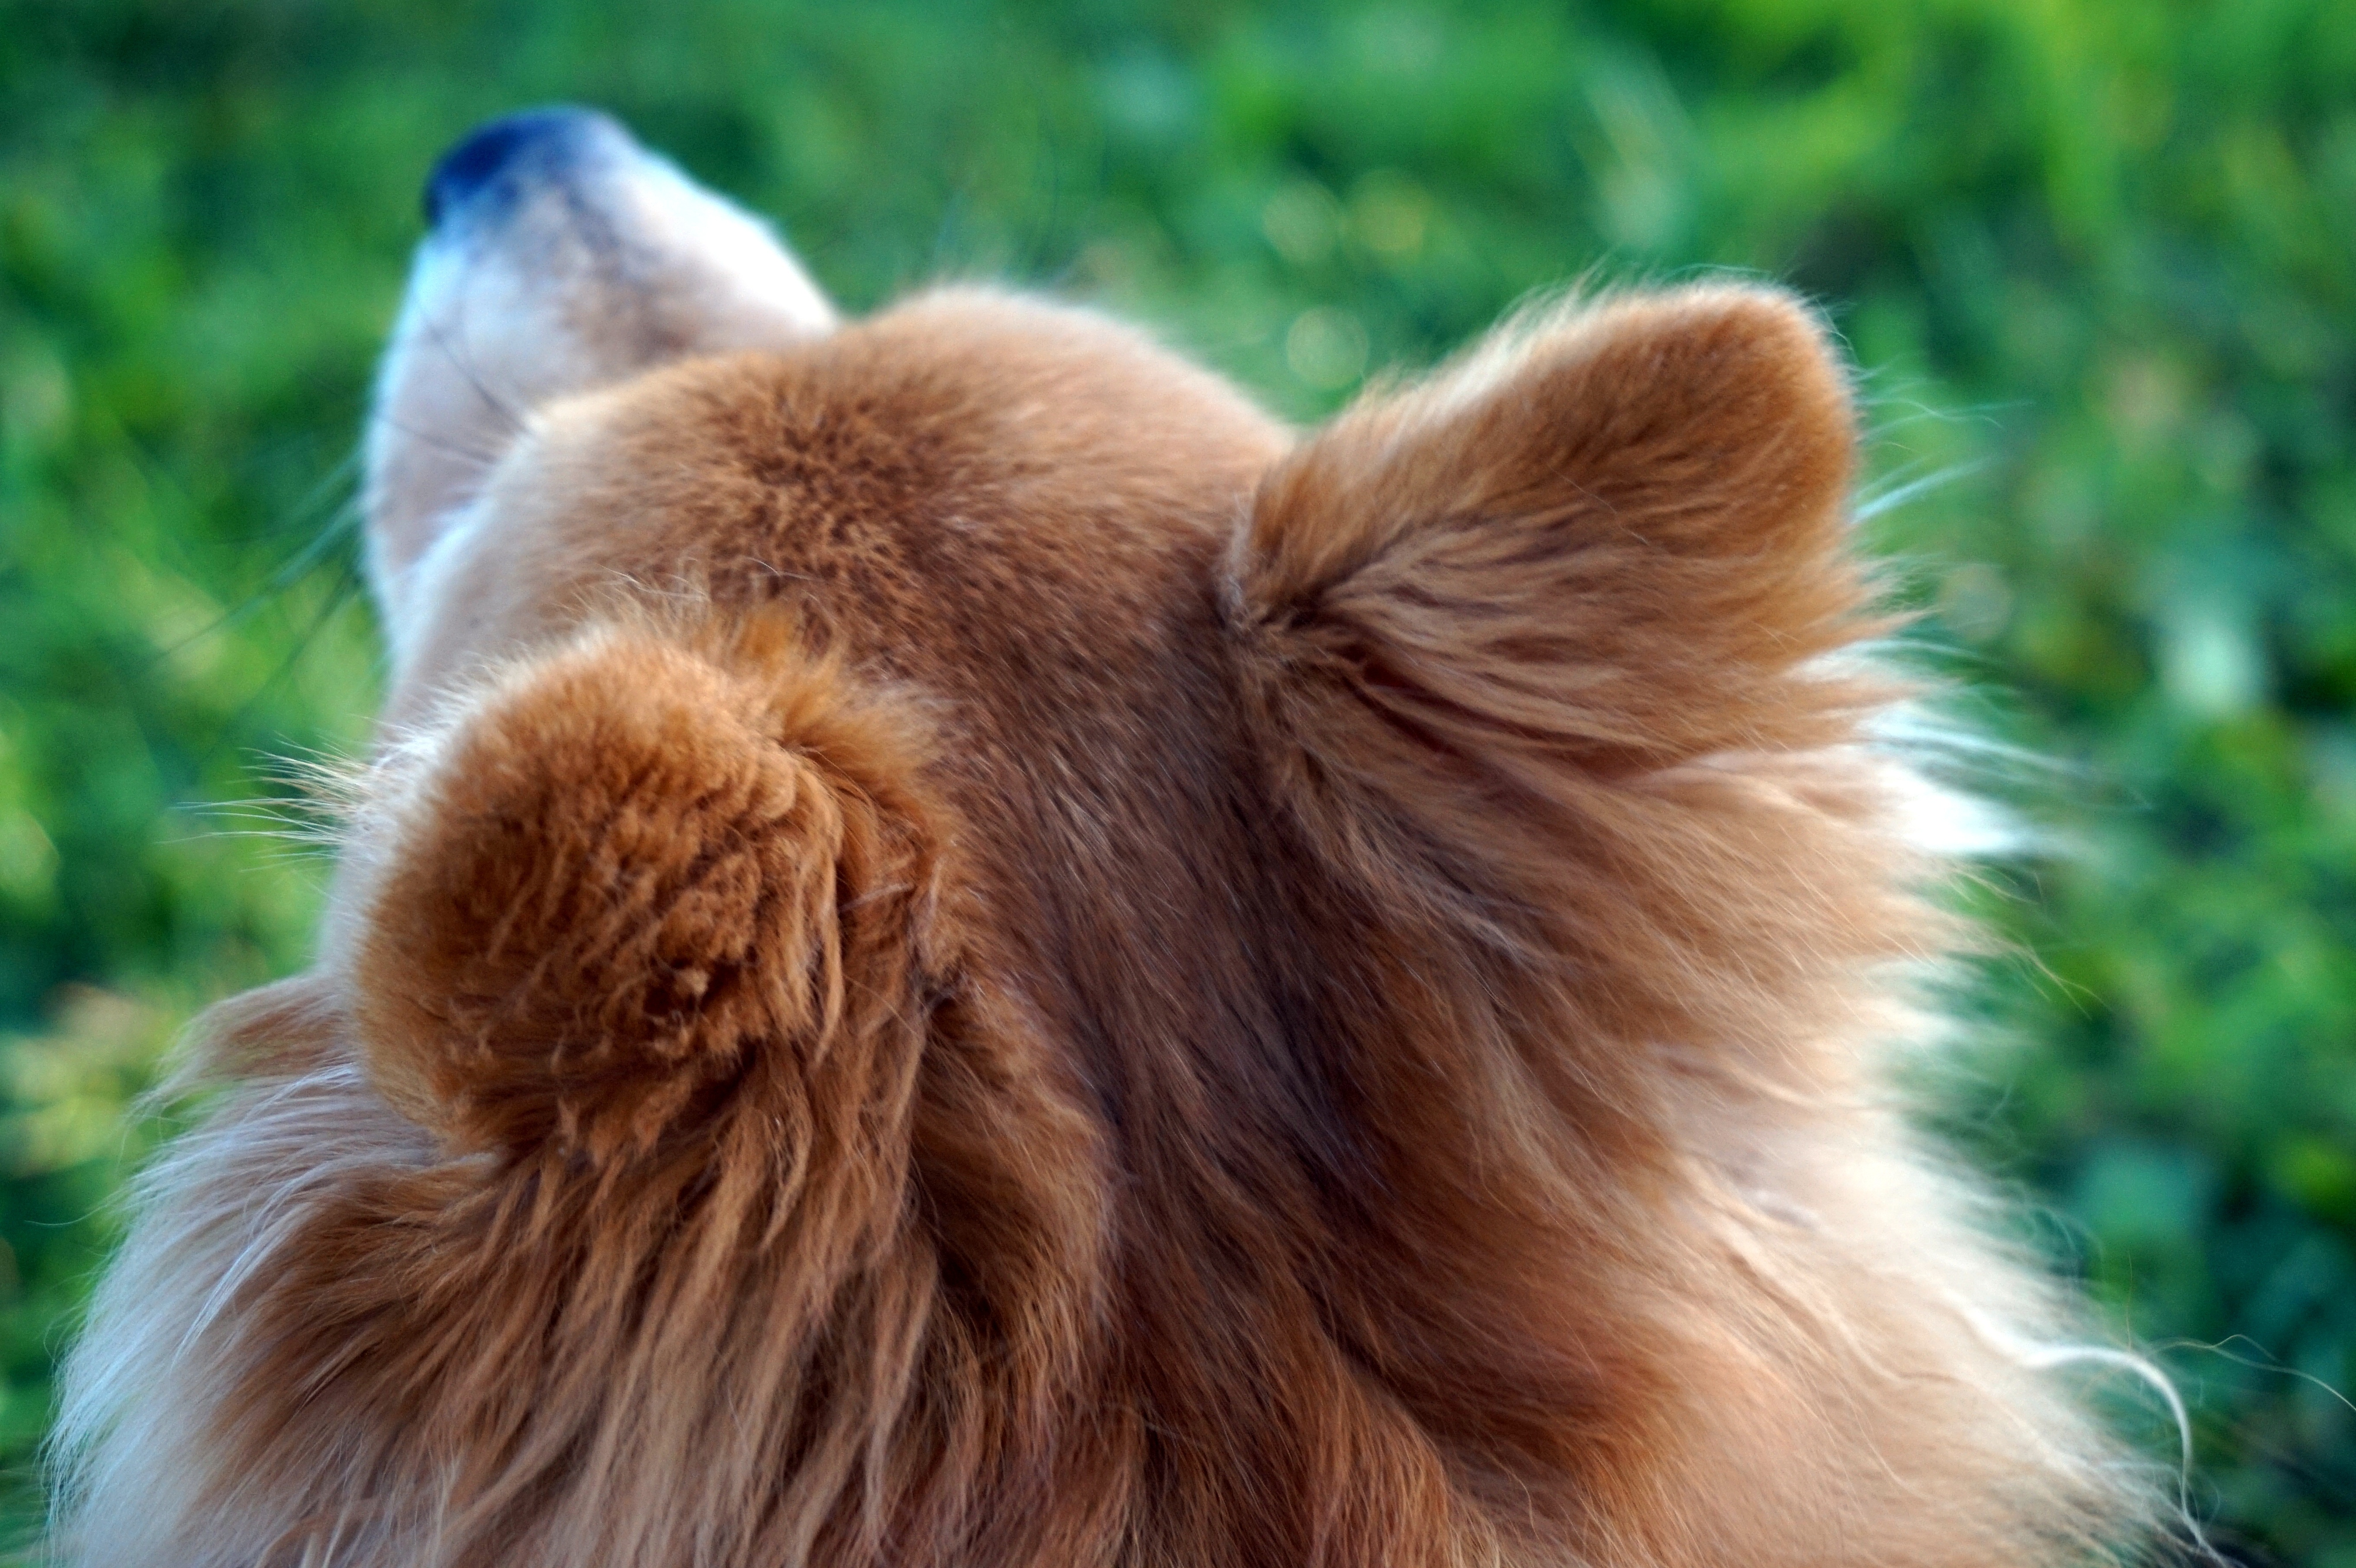
fall, puppy, dog, animal, autumn, park, mammal, mane, close up, nose, vertebrate, dog breed, pomeranian, dog like mammal, dog breed group, german spitz